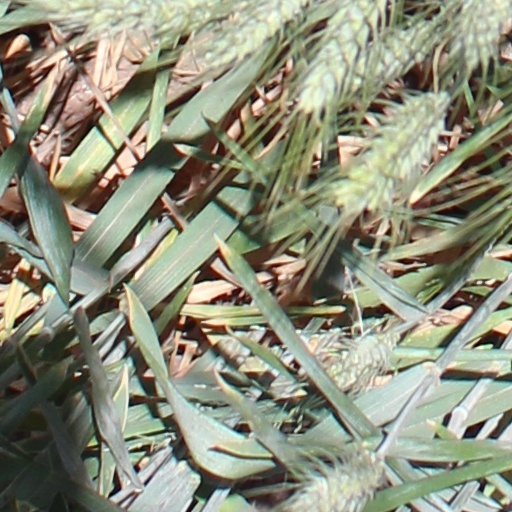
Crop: wheat